Cleaner

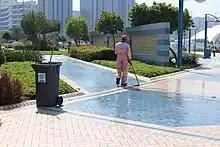
Cleaner cleaning the footpath in Abu Dhabi, UAE.

A cleaner, cleanser or cleaning operative is a type of industrial or domestic worker who is tasked with cleaning a space. A janitor (Scotland, United States and Canada), also known as a custodian, Facility Operator, porter or caretaker, is a person who cleans and might also carry out maintenance and security duties. A similar position, but usually with more managerial duties and not including cleaning, is occupied by building superintendents in the United States and Canada and by site managers in schools in the United Kingdom.